Acharei Mot

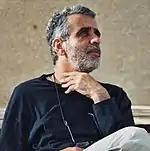
Finkelstein

Kugel reported that the Israeli archaeologist Israel Finkelstein found no pig bones in hilltop sites starting in the Iron I period (roughly 1200–1000 BCE) and continuing through Iron II, while before that, in Bronze Age sites, pig bones abounded. Kugel deduced from Finkelstein’s data that the new hilltop residents were fundamentally different from both their predecessors in the highlands and the city Canaanites—either because they were a different ethnic group, or because they had adopted a different way of life, for ideological or other reasons. Kugel inferred from Finkelstein’s findings that these highlanders shared some ideology (if only a food taboo), like modern-day Jews and Muslims.